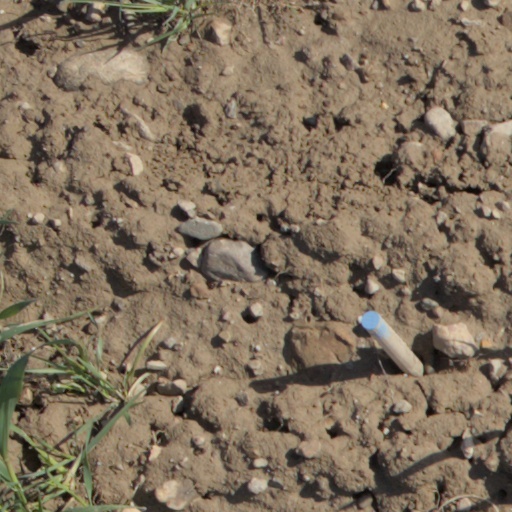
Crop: wheat